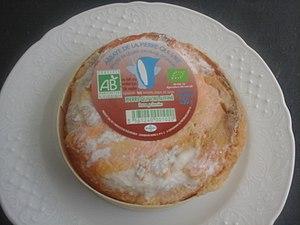
Fromage de l'abbaye de la Pierre-qui-vire (Yonne).
L'abbaye de la Pierre-qui-Vire est un fromage français qui tire son nom d'une abbaye située près de Saint-Léger-Vauban, dans le Morvan ; il était fabriqué naguère par les moines de l'abbaye Sainte-Marie de la Pierre-qui-Vire. C'est un fromage au lait de vache à fromage à pâte molle à croûte lavée.
L'abbaye Sainte-Marie-de-la-Pierre-qui-Vire située dans la commune de Saint-Léger-Vauban, dans l'Yonne, est une abbaye bénédictine fondée en 1850 par le révérend père Jean-Baptiste Muard.